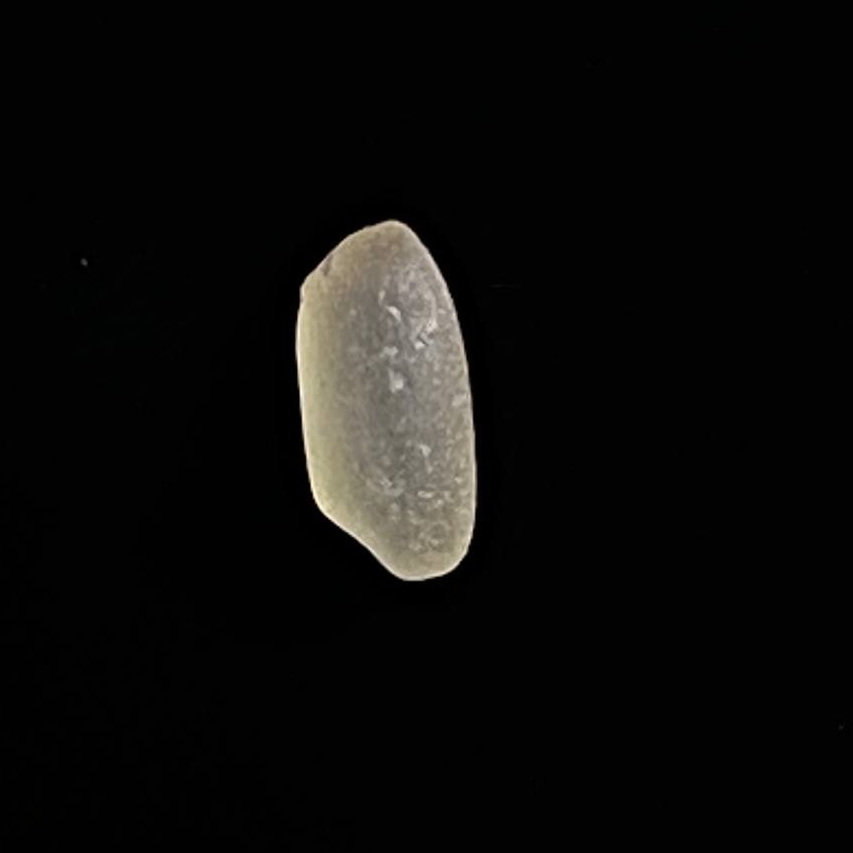
Rice variety: Gutisharna